Rose window

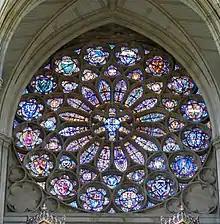
The rose window of Lancing College chapel

The window that is central to the well-known Gothic façade of Notre Dame, Paris, is of more distinctly Gothic appearance, with mullions in two bands radiating from a central roundel, each terminating in pointed arches. It was this window, completed about 1255, that set the pattern for many other rose window including those of the transepts at St Denis and the gigantic and complex window in the south transept at Notre Dame.